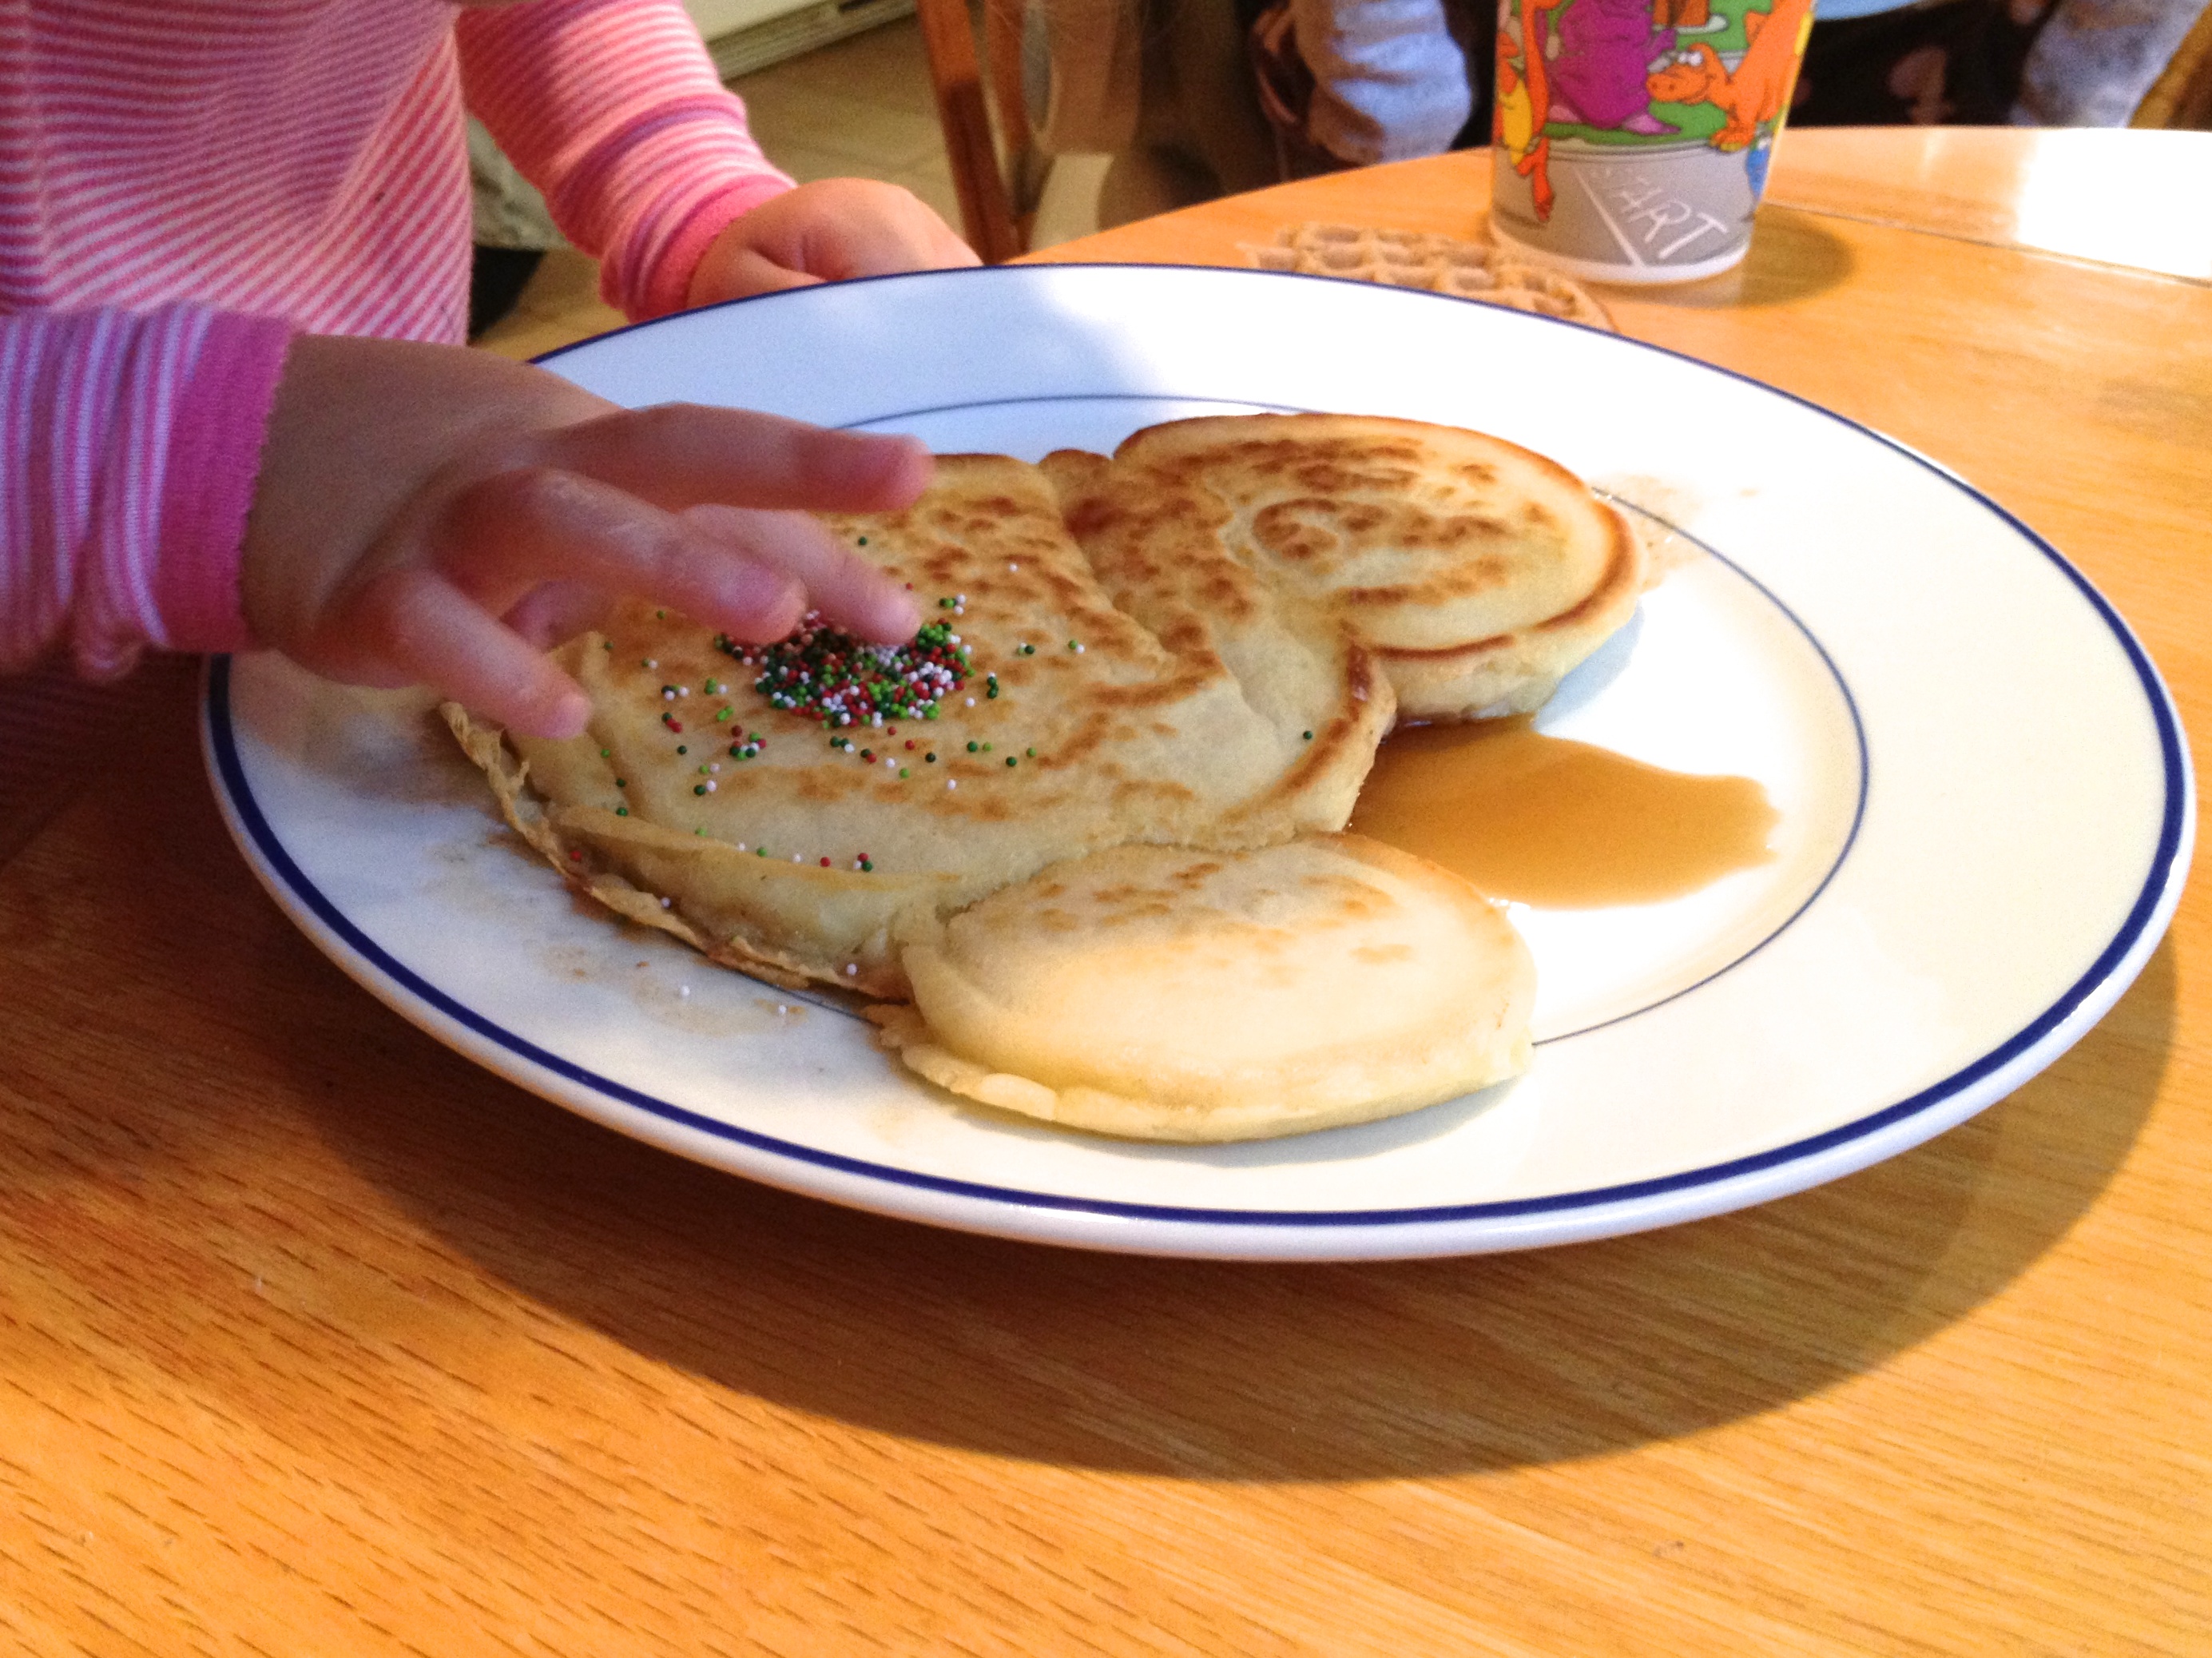
dish, meal, food, produce, breakfast, baking, dessert, cuisine, pancake, brunch, baked goods